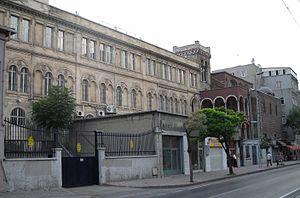
Le lycée français privé Saint-Benoît est un établissement francophone d’enseignement secondaire à Istanbul. D'abord collège jésuite fondé en 1583 dans un monastère bénédictin, il passa sous la direction des pères Lazaristes en 1783. Dédoublé en deux collèges, masculin et féminin en 1839, il commence à recevoir ses premiers étudiants musulmans vers la fin du XIXᵉ siècle.